Department of Defense Whistleblower Program

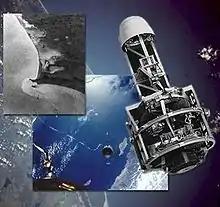
Review of security clearance decision-making as a pretext for reprisal is essential to the protection of intelligence and counterintelligence employees.

MRI continually strives to strengthen guidance and provide support to their service IG counterparts. For the past several years, MRI has expanded its outreach programs for training military and civilian employees working in IG offices throughout the Department. In addition to training workshops at the DoD IG headquarters, MRI conducts outreach nationwide. Recent training efforts have been attended by over 450 IG staff and investigators and include: the Joint and Combatant Command IG Course, workshops and briefings at the Air Force World Wide IG Conference, the Air Combat Command IG Symposium, the Army Medical Command IG Conference, and the National Guard's Central, Western, and Southeastern Regional IG Conferences. Additionally, MRI investigators and team leaders have daily interaction with military counterparts seeking assistance with reprisal investigative and policy issues. During the last year, the Department of Justice IG conducted a peer review of MRI processes and effectiveness. While the DoJ report findings were generally positive about MRI's implementation of the military whistleblower program, the report included 12 recommendations for organizational, staffing, and process improvement. MRI implemented several of the recommendations immediately and is actively pursuing implementation of the remainder.